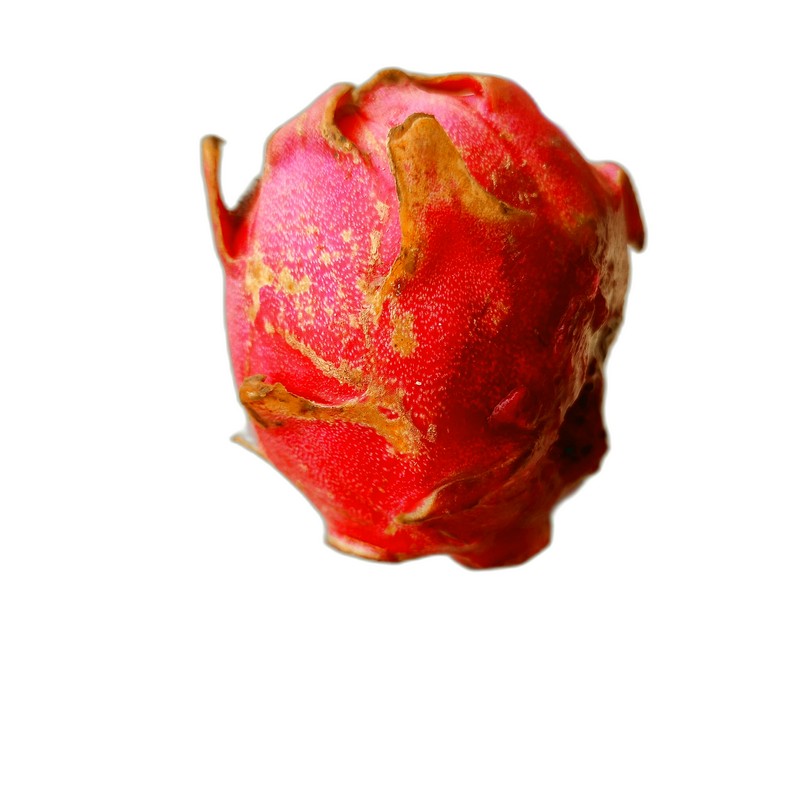
Label: Defect Dragon Fruit